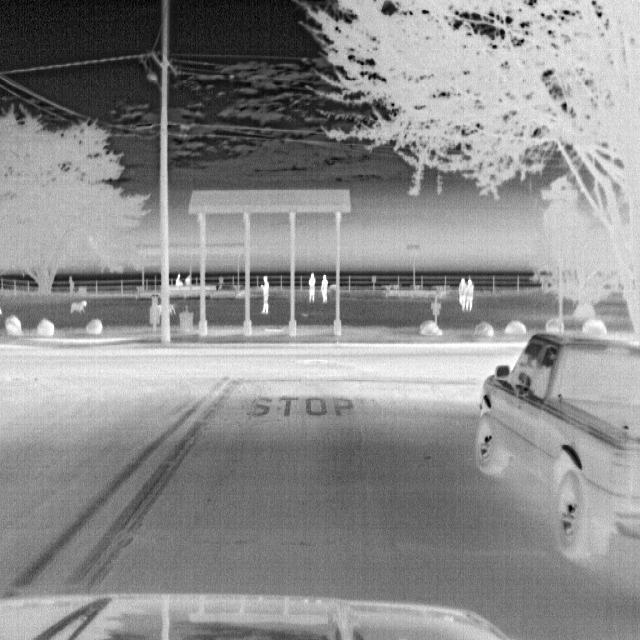
Detected objects:
label: person
label: person
label: person
label: person
label: person
label: person
label: person